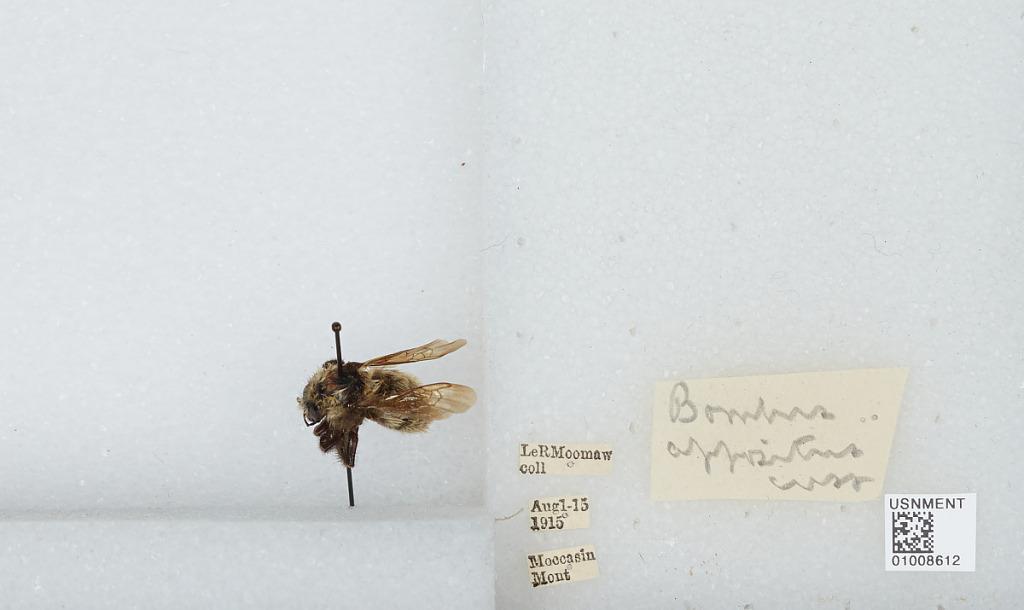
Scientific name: Bombus (Subterraneobombus) appositus Cresson
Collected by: L. Moomaw
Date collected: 1915-8-1
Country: United States
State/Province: Montana
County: Judith Basin
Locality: Moccasin
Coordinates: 47.0533, -109.911